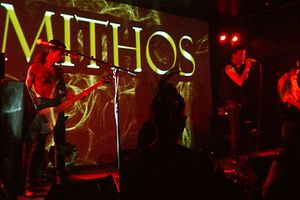
Noctivagus
Noctivagus live ved Mithos festival, 2011
Noctivagus er en portugisisk rockgruppe dannet i 1994. Gruppen bliver ofte kaldt et goth band.